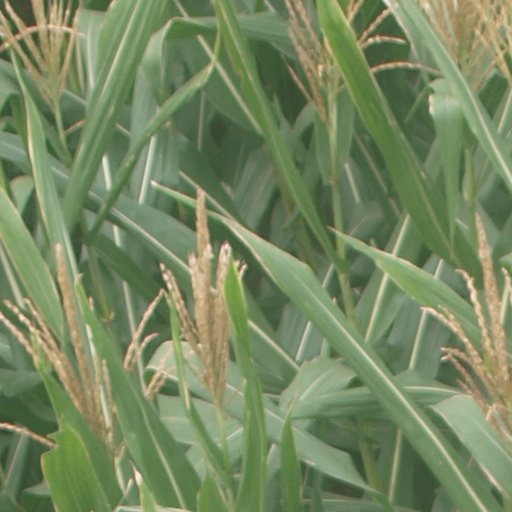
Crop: maize; corn